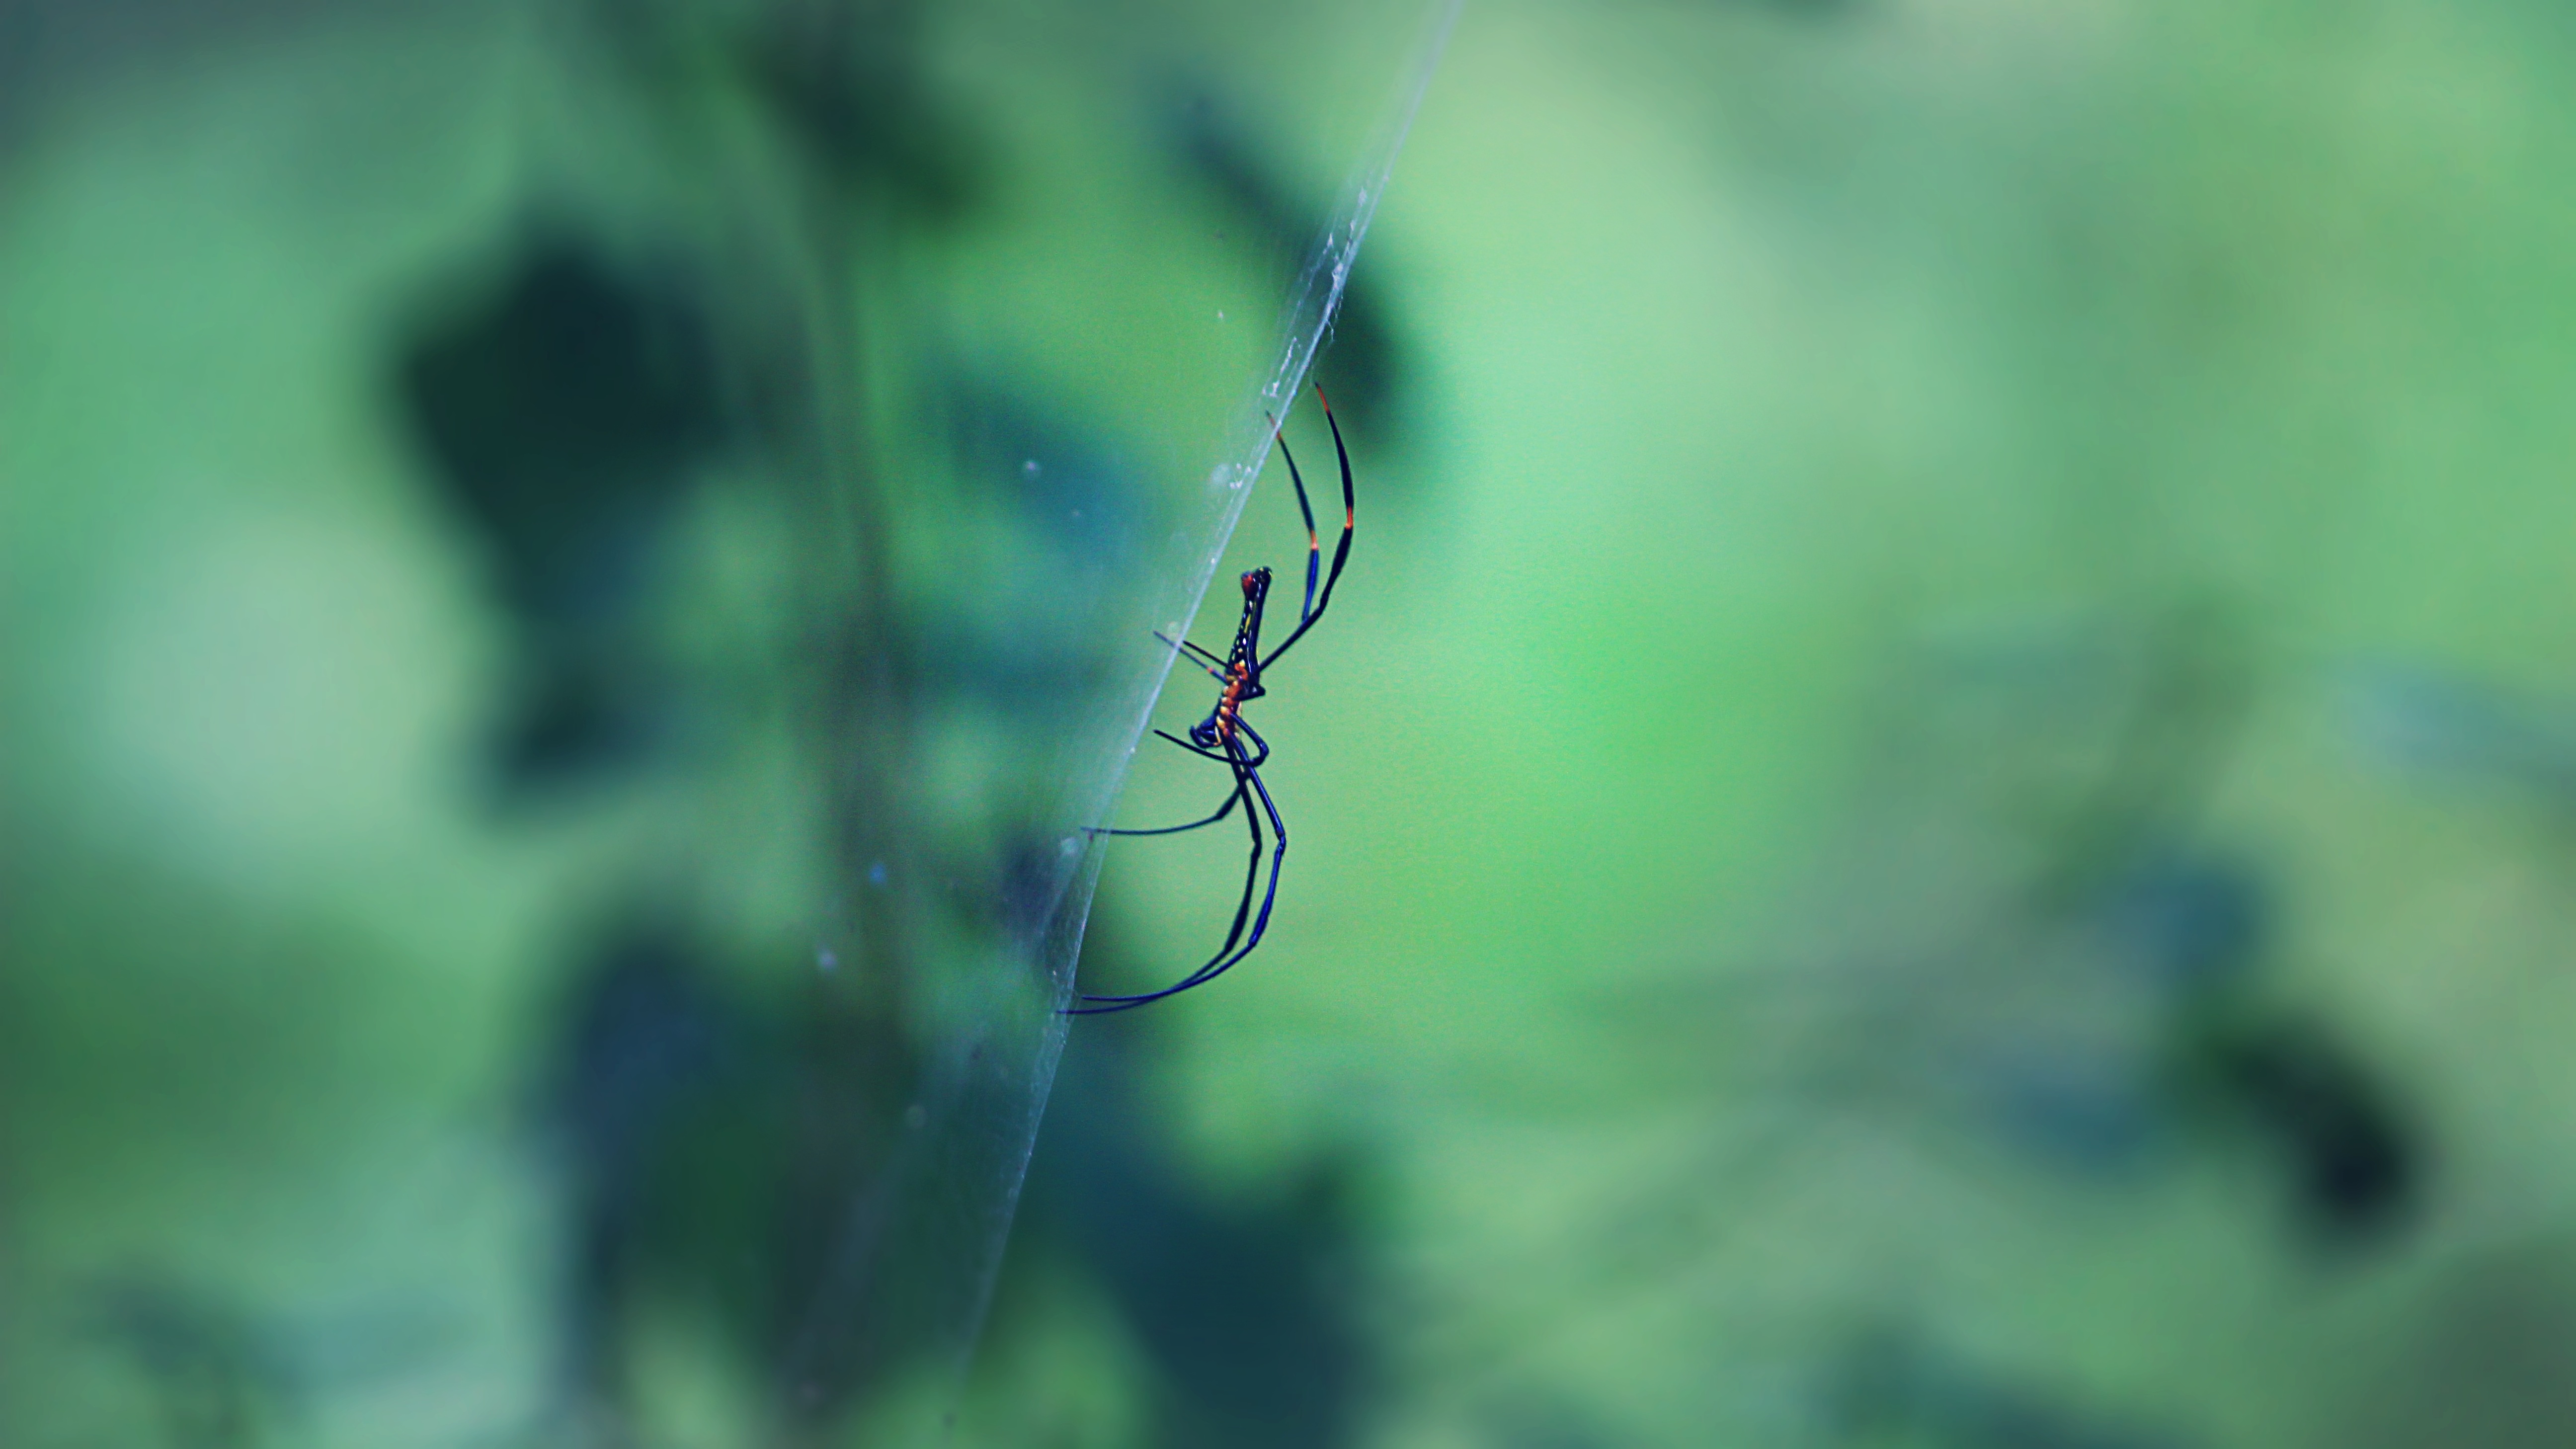
water, nature, forest, grass, wood, photography, leaf, flower, wild, environment, web, green, color, insect, macro, natural, fauna, invertebrate, close up, spider, bright, arachnid, n, day, moisture, macro photography, plant stem